Grand Slam (figure skating)

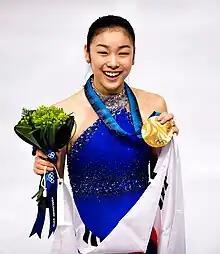
Yuna Kim of South Korea is the first figure skater to achieve a Career Super Grand Slam by winning all the current major junior-level and senior-level international competitions.

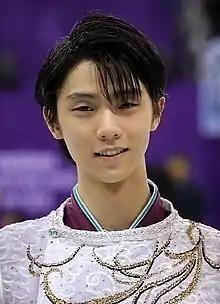
Yuzuru Hanyu of Japan is the only men's single skater who has ever completed the Career Super Grand Slam.

Grand Slam (GS) is a term used by fans of figure skating for the winning all three major annual senior-level international competitions (World Championships, Grand Prix Final, and European Championships or Four Continents Championships) within a single season within one of the four disciplines: men's singles, women's singles, pairs, and ice dance. Winning all three major annual senior-level international competitions at any point during the course of a career is called a "Career Grand Slam". In pair skating and ice dancing, one team may accomplish a Career Grand Slam skating together or one skater may achieve it with different partners.